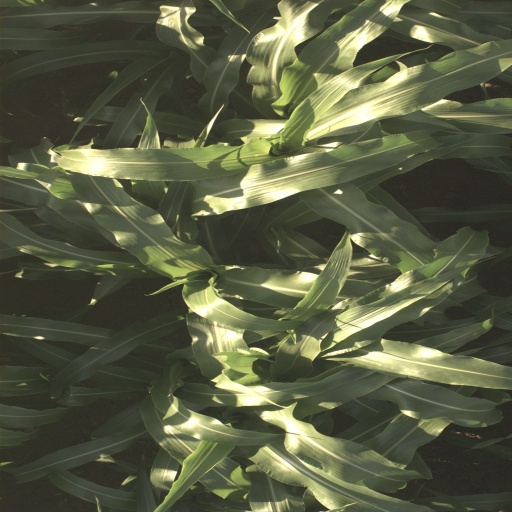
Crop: sorghum